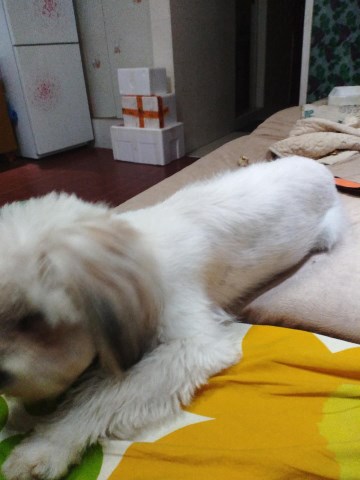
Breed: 806-n000129-papillon